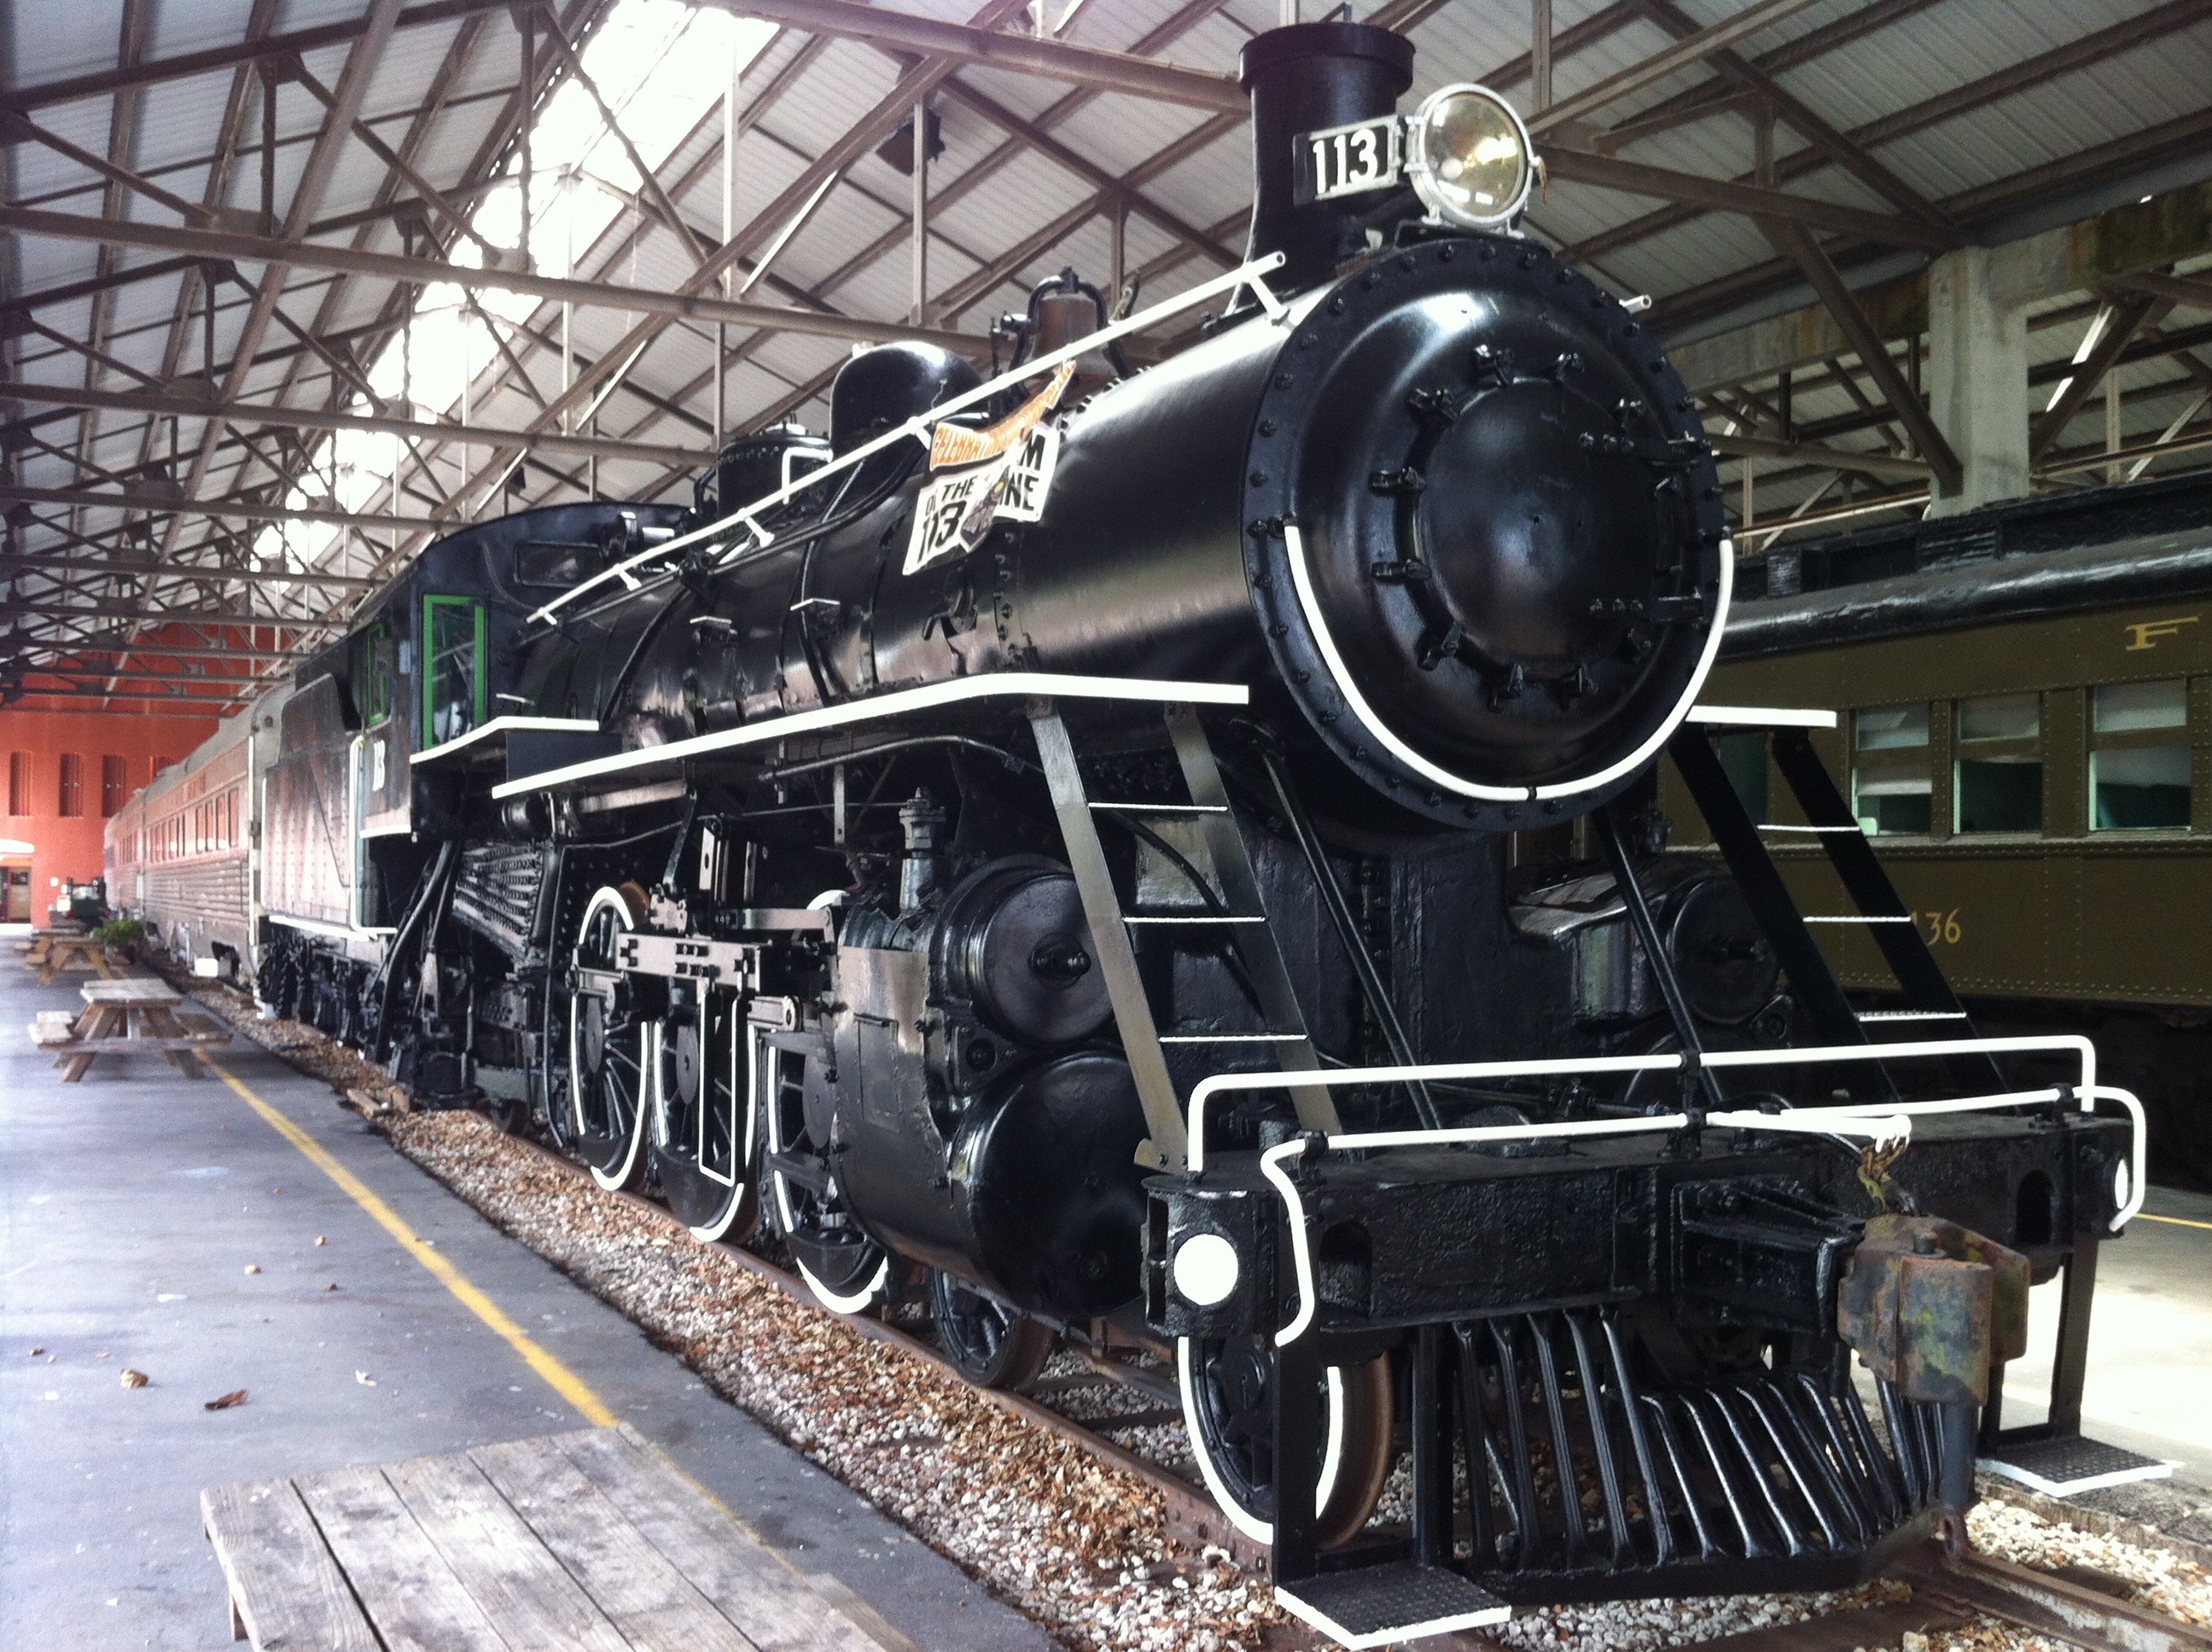
railroad, retro, old, train, transportation, transport, vehicle, black, locomotive, steam engine, rail transport, land vehicle, rolling stock